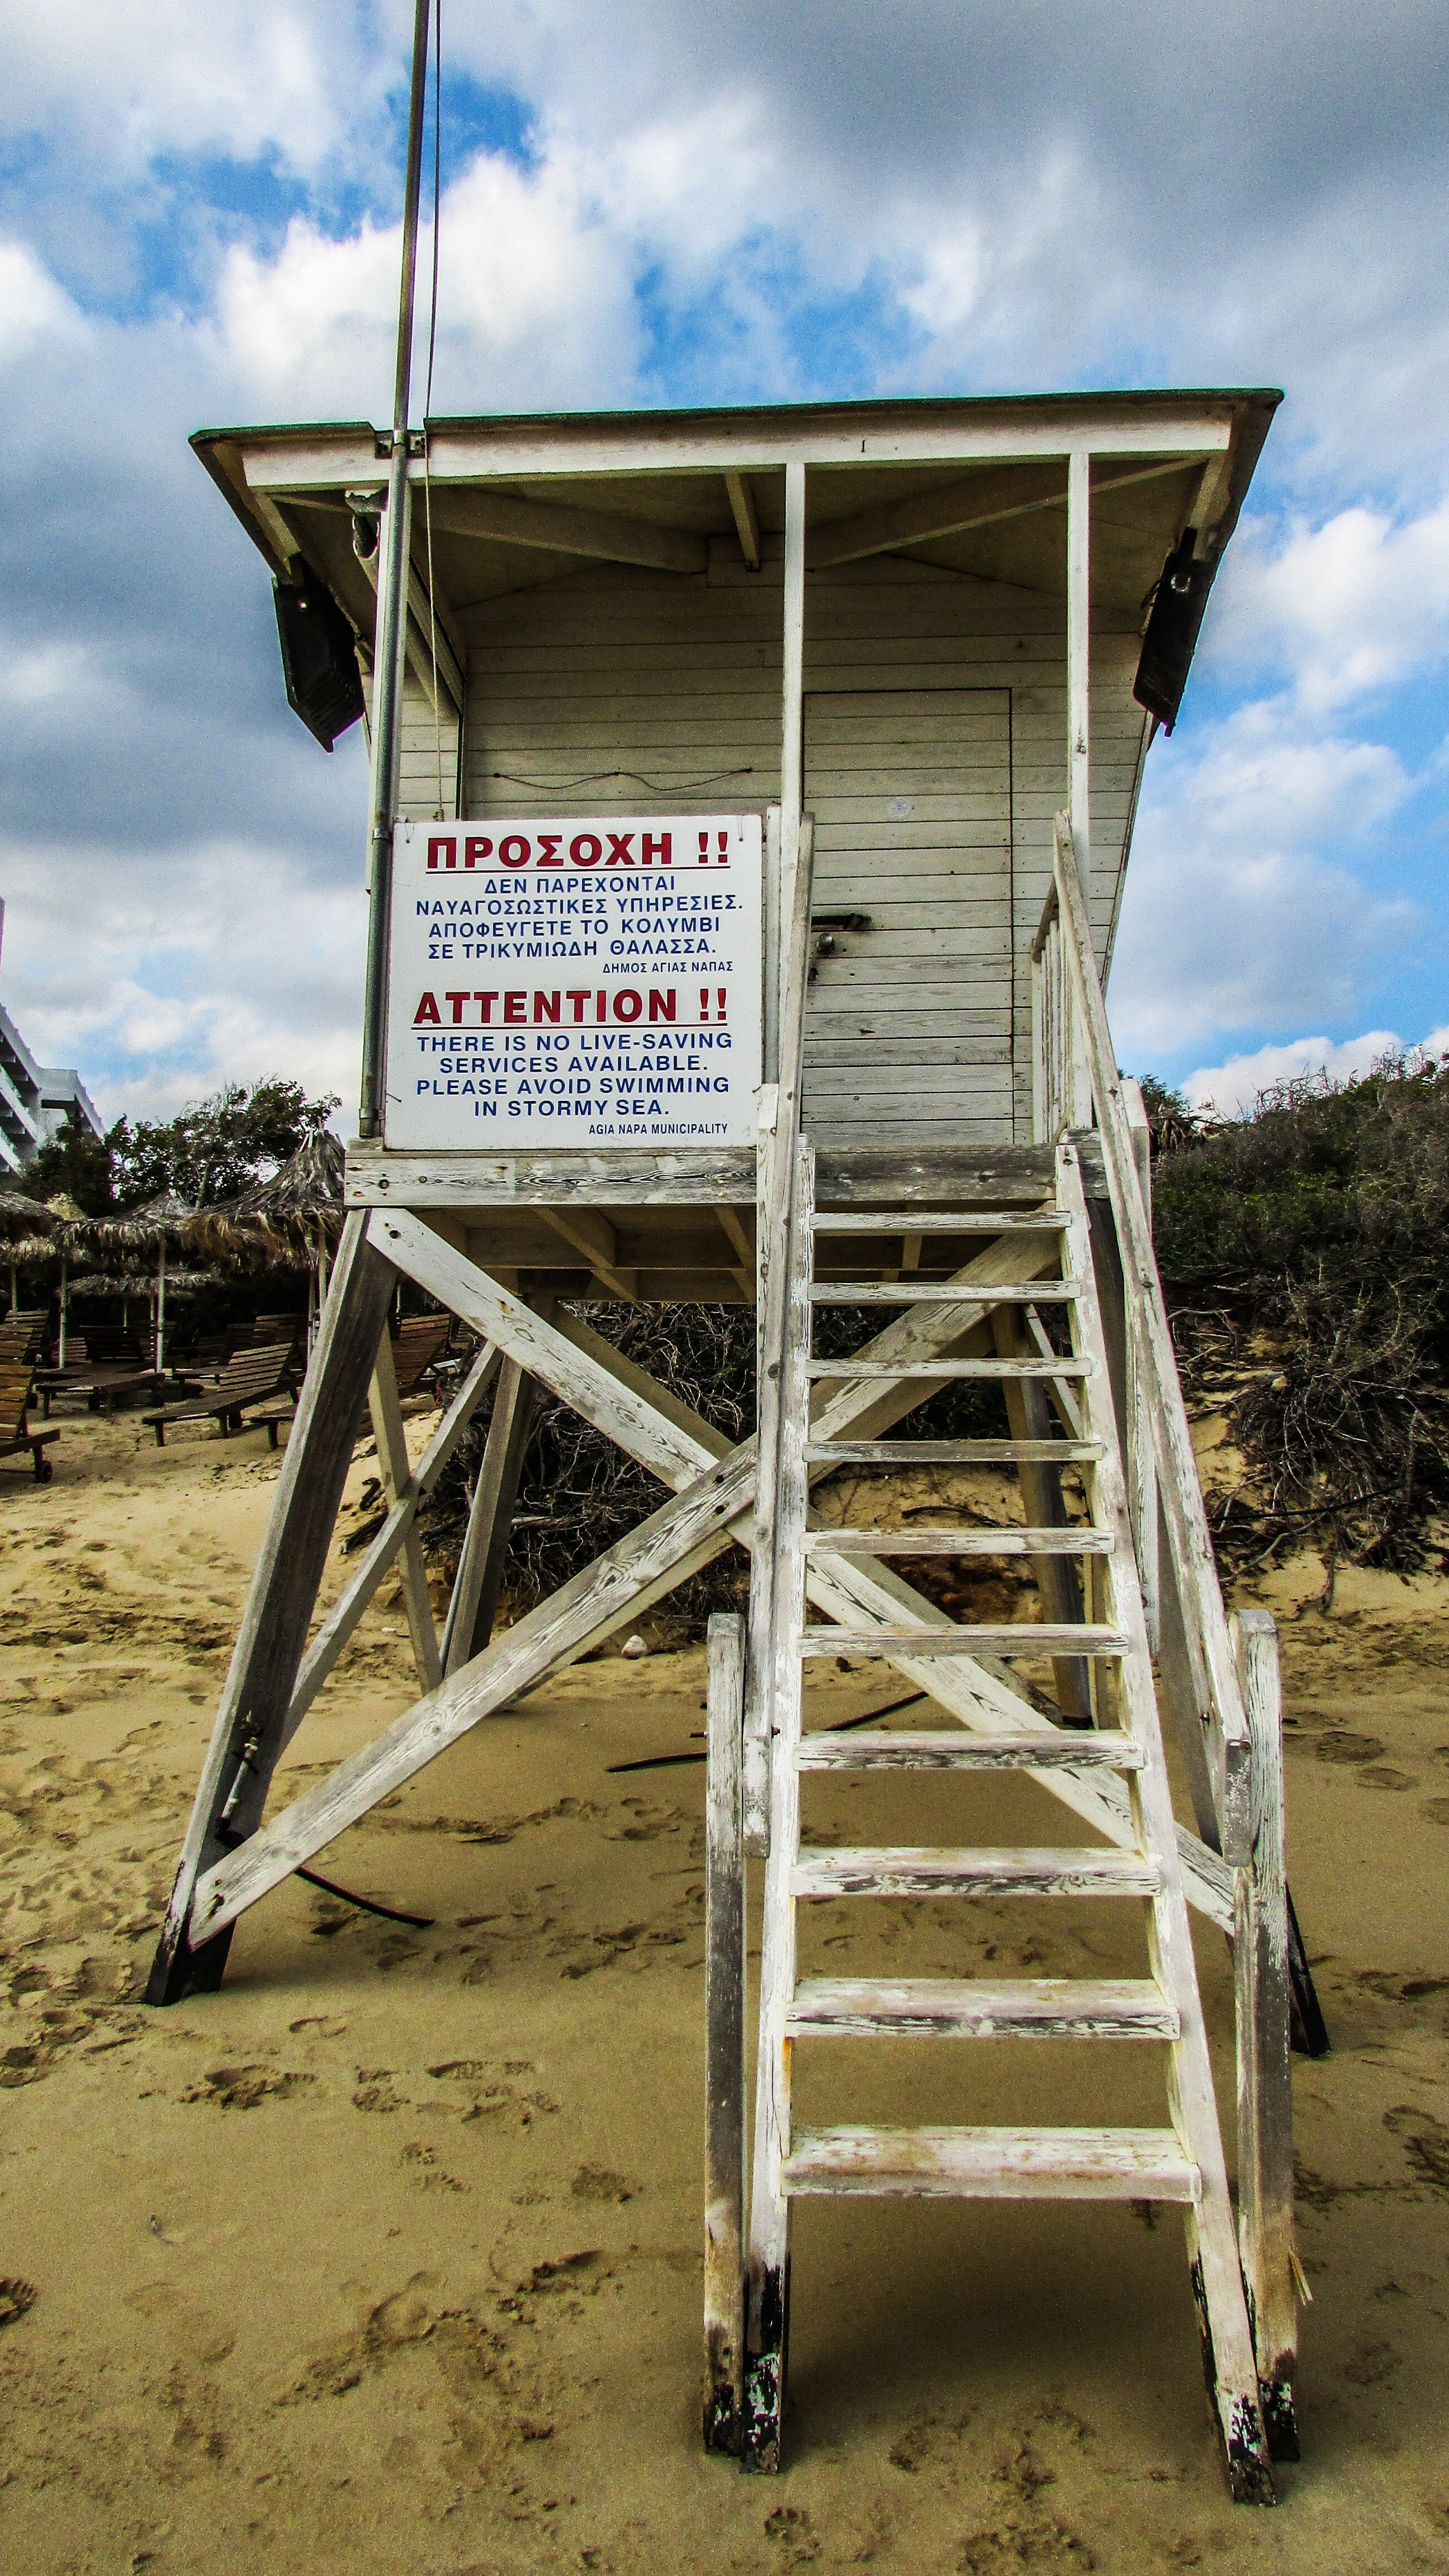
beach, sea, mast, agriculture, safety, cyprus, ayia napa, lifeguard tower